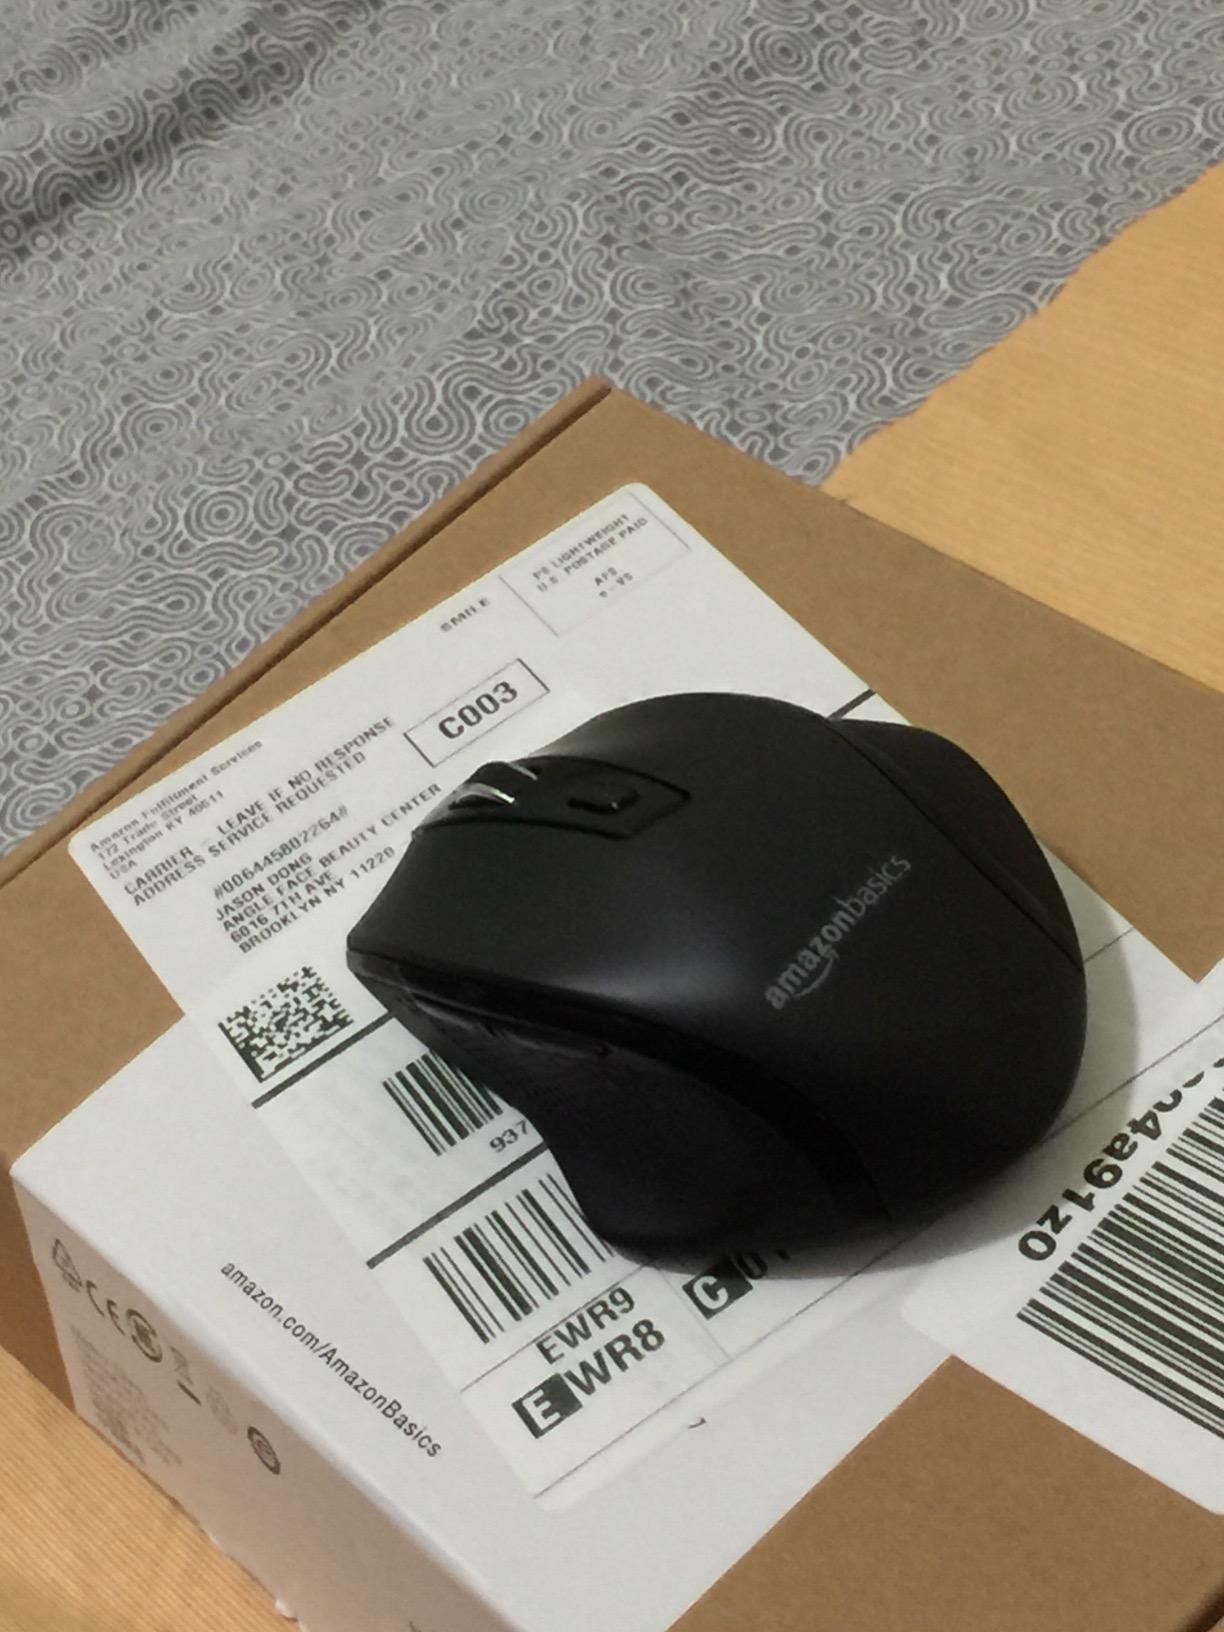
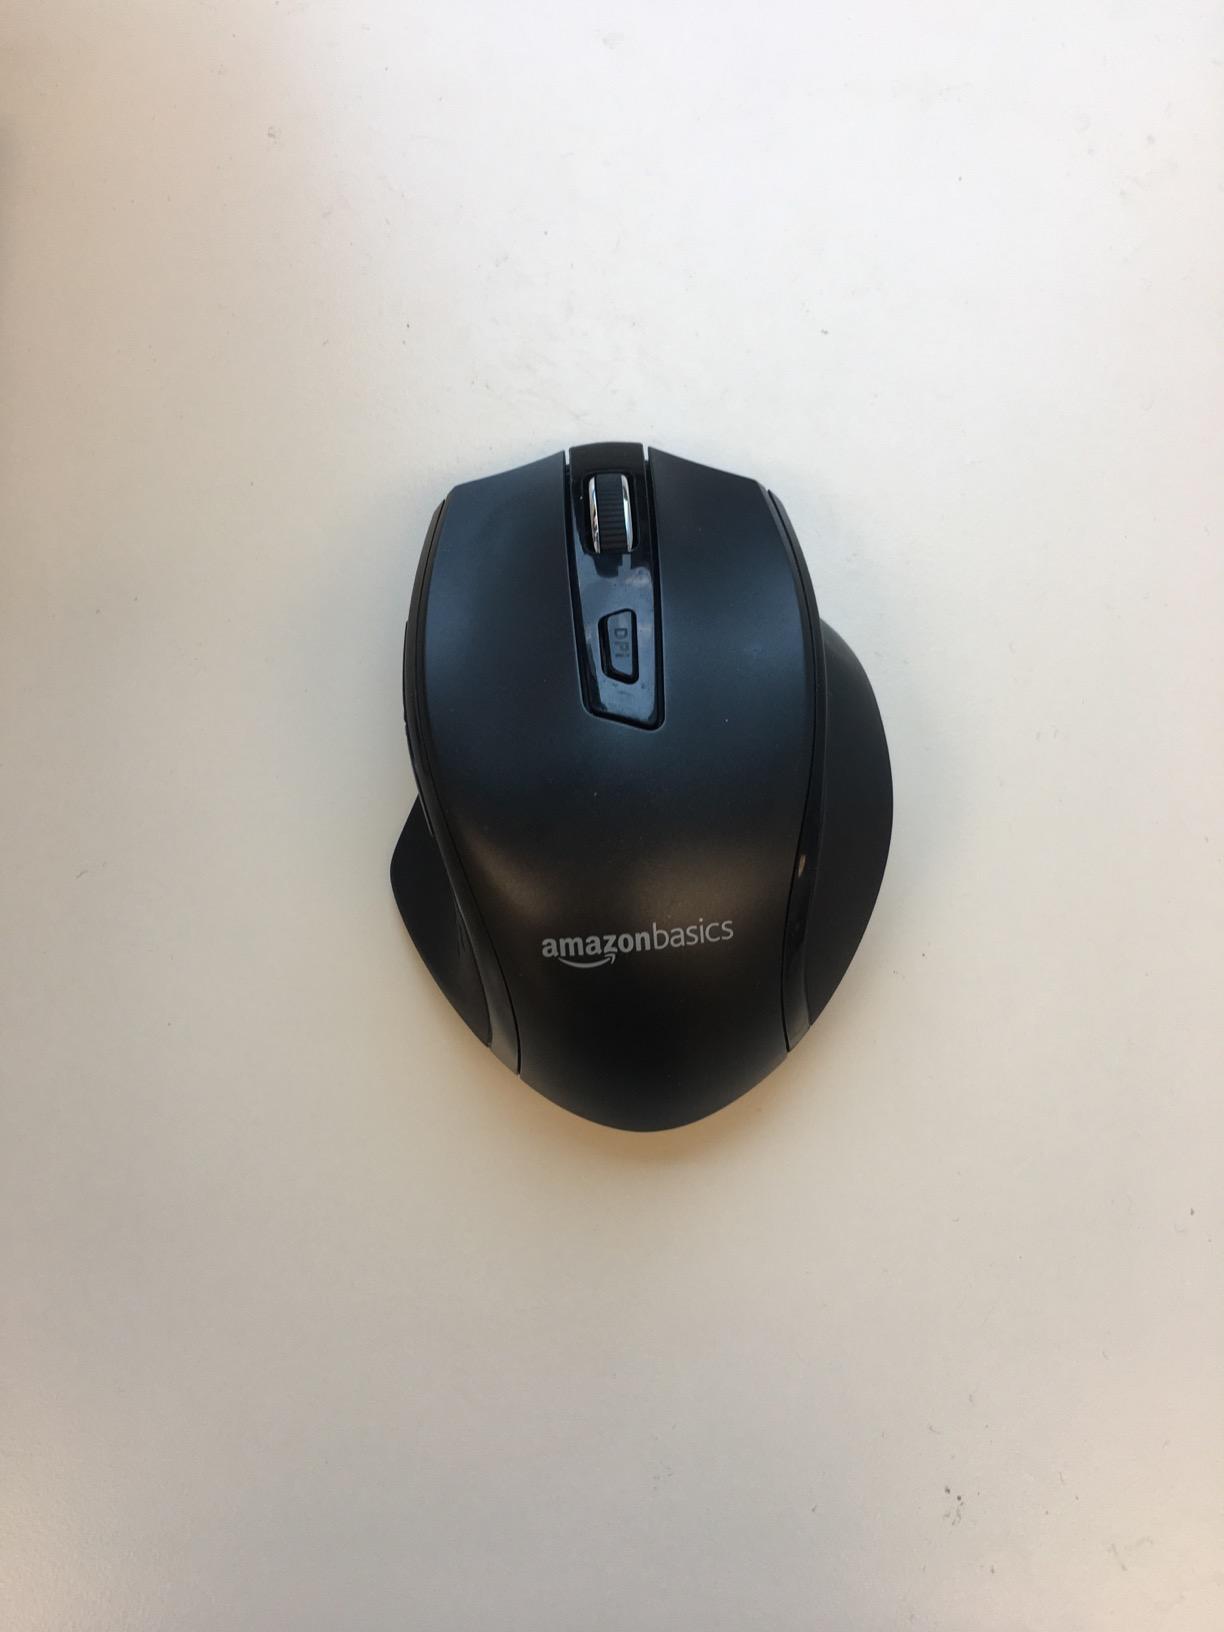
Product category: mouse
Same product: yes